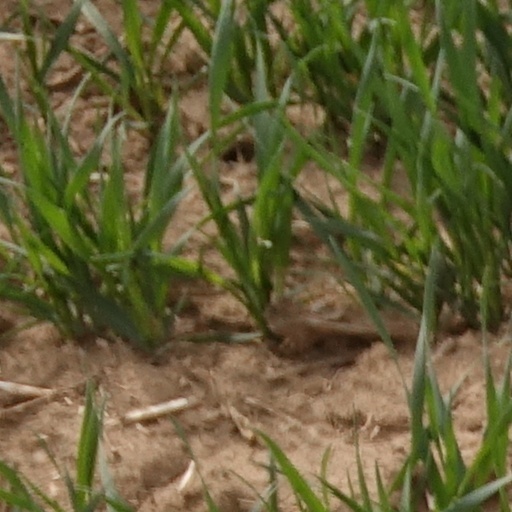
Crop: wheat